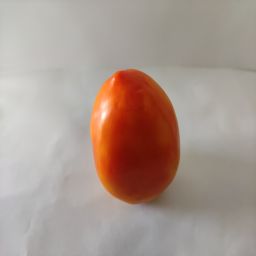
Crop: Tomato
Quality: Ripe